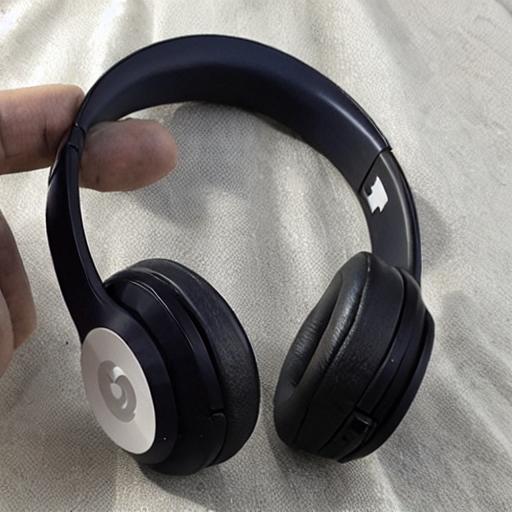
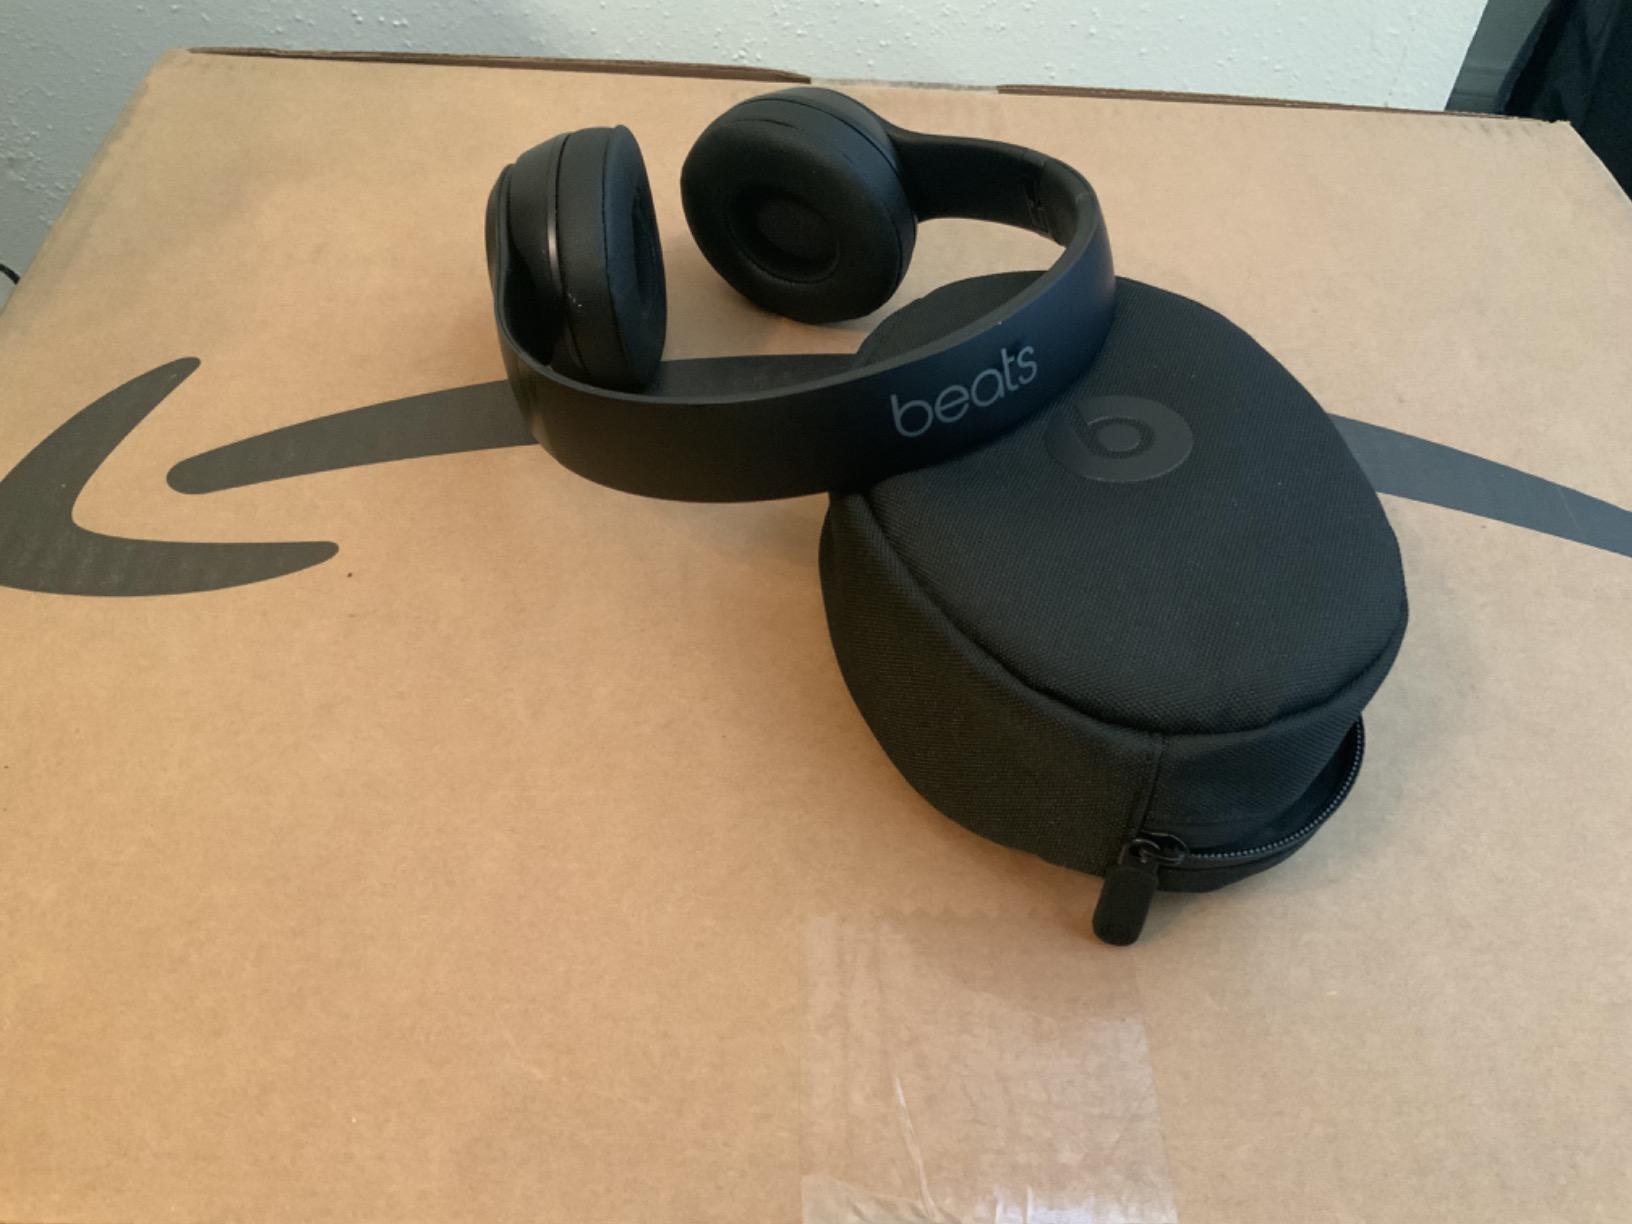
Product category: headphones
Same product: no